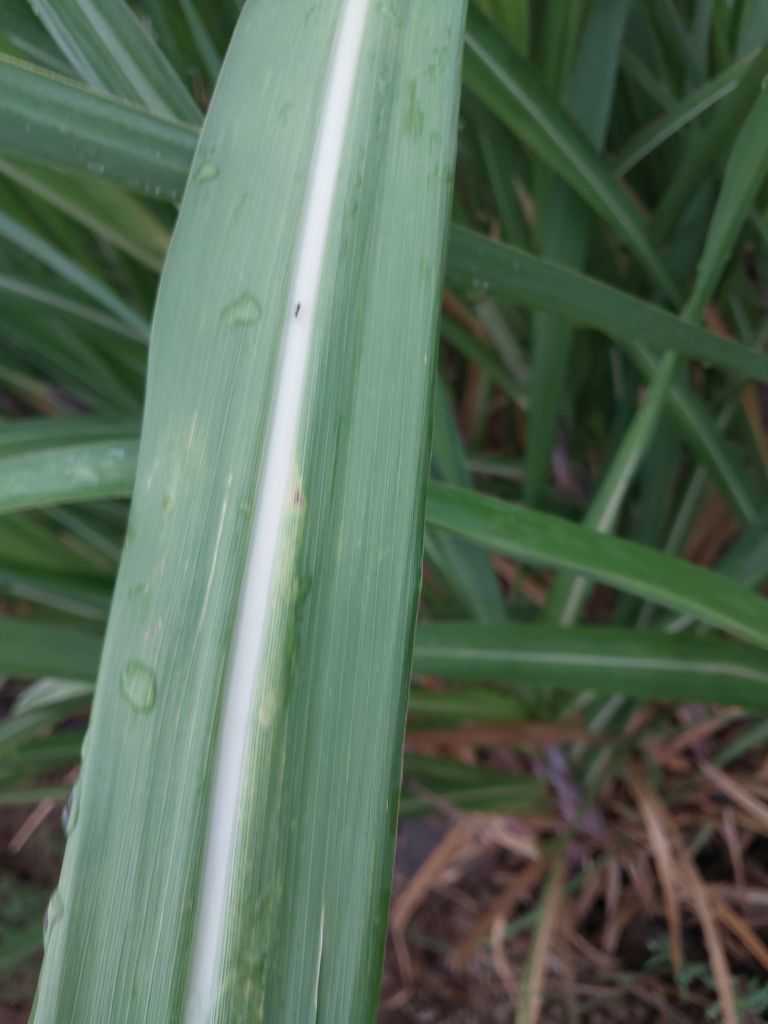
Label: Healthy